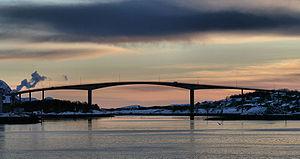
La longueur d'un pont ou d'un viaduc est mesurée entre culées, c'est-à-dire entre extrémités. Un ouvrage d'art est dit non courant dès que sa longueur dépasse 100 mètres. Il est dit exceptionnel lorsque celle-ci dépasse 500 mètres. Cet article présente la liste des ponts et viaducs de Norvège dont la longueur est supérieure ou égale à 500 mètres.
Cette liste de ponts de Norvège a pour vocation de présenter une liste de ponts remarquables de Norvège, tant par leurs caractéristiques dimensionnelles, que par leur intérêt architectural ou historique.
Torget est une île de Norvège appartenant administrativement à Brønnøy.